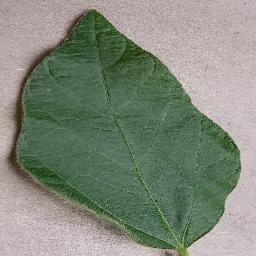
Label: Soybean___healthy